The Forge (Goya)

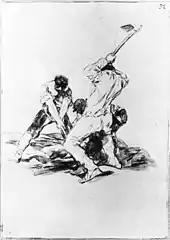
"Three Men Digging", . Sepia wash, 206 × 143 mm. Metropolitan Museum of Art, New York

"The Forge" emphasises the muscularity of the men, who are rendered as classically heroic with thick, strong arms and heavy masculine backs. Yet their faces indicate a coarseness of temperament—a device likely used to make them more identifiable to the common man. The figures are likely intended to represent the working class of the 19th-century Spain—hammering out the future of the country in a literal allegory to the then-popular saying "on the anvil of history". In this way, the work evokes the imagery of resistance to the French threat from Napoleon, earlier examined by Goya in his 1808 painting "The Knifegrinder", and may refer to the peoples' participation in drafting the Constitution. Though a court painter, Goya was sensitive throughout his life to the plight of common men. He often captured their everyday lives, usually emphasising the dignity of work or the suffering of war.